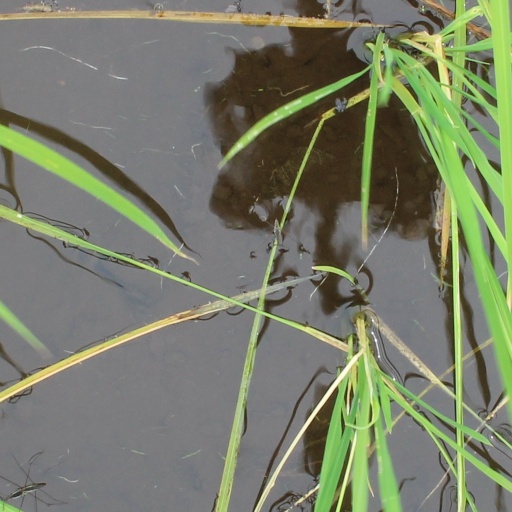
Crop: rice